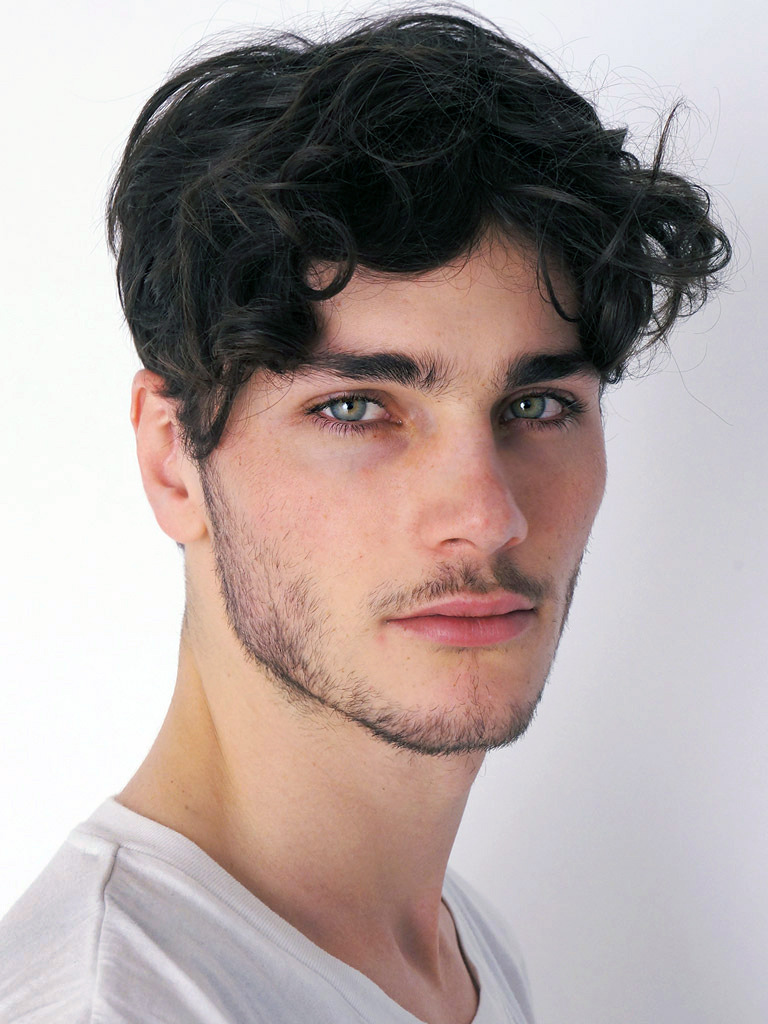
Label: Colored